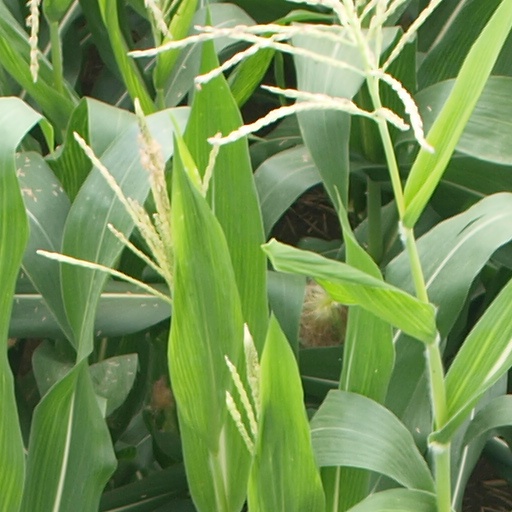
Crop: maize; corn